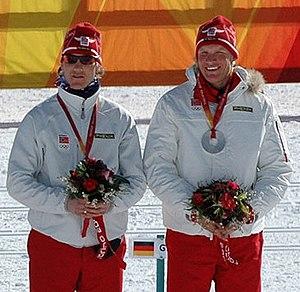
Jens Arne Svartedal, né le 14 février 1976, est un fondeur norvégien. Il est spécialiste du style classique et a obtenu ses meilleurs résultats en sprint dont un titre de champion du monde.
Tor Arne Hetland, né le 12 janvier 1974 à Stavanger, est un ancien skieur de fond norvégien spécialiste du sprint. Dans sa carrière, il a obtenu tous les titres individuels possibles en sprint : le titre olympique, le titre mondial et un globe de cristal de la spécialité.